History of Shinto

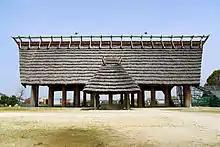
High Hall at the Ikegami-Sone Site, a Yayoi period site that shares architectural features with shrines.

In the Yayoi period, several Shinto practices appeared that had clear similarities to those seen in the "Kojiki" and "Nihon Shoki". Archeological finds supporting this include finds believed to be in a similar vein as shrines, such as a new style of , bronze ritualistic items from archeological sites including the Kōjindani Site, and large buildings with , an architectural feature in common with later shrines, an example of which is seen at the Ikegami-Sone Site. Charred bones of deer and other animals used for divination have also been found in the vicinity of such sites, as well as grave goods such as mirrors, swords, and beads.